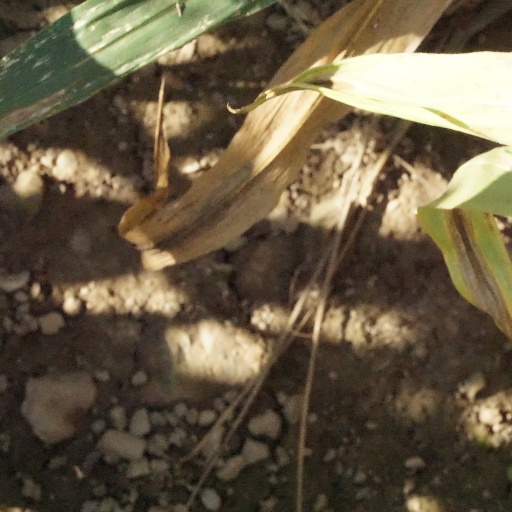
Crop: maize; corn